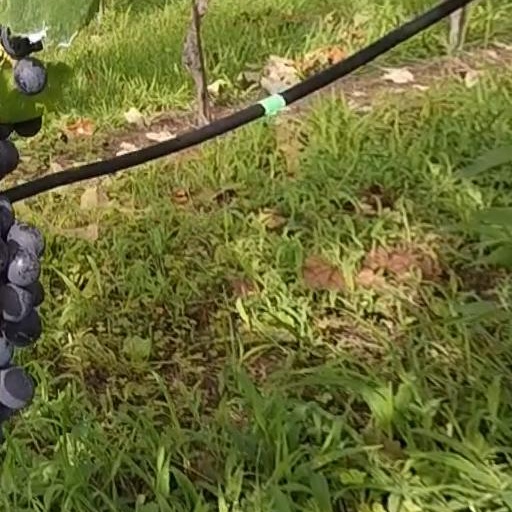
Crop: grape